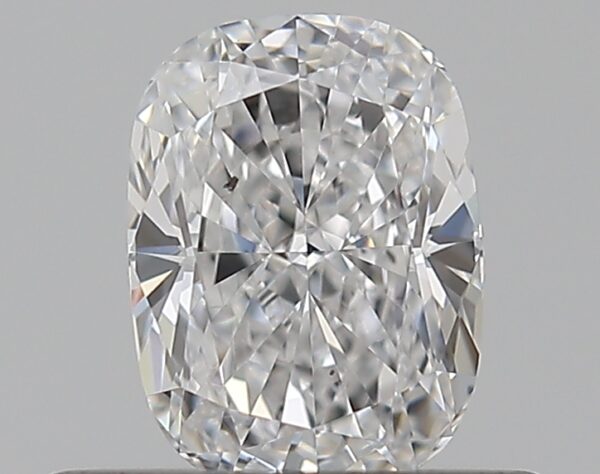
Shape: cushion
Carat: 0.5
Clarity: SI1
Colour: D
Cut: EX
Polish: EX
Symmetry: VG
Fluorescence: N
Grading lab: GIA
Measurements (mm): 5.45 x 4.06 x 2.69